Omni Severin Hotel

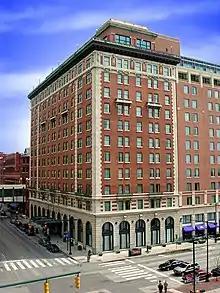
The hotel's original 1913 wing.

The Hotel Severin was constructed by Henry Severin Jr., with help from Indianapolis Motor Speedway founders Carl G. Fisher and James A. Allison. It was built on the site of the earlier Grand Hotel, which opened in 1876 and burned down in 1905. The first event at the hotel, the Christamore Settlement Ball, was held on August 22, 1913. The Hotel Severin received its first registered guest the next day, Indiana Congressman James Eli Watson.